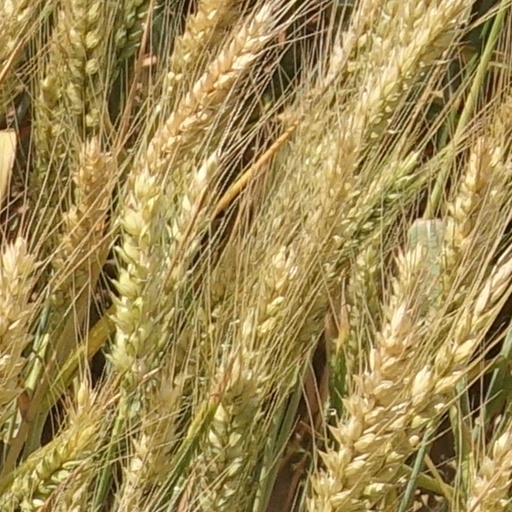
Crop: wheat